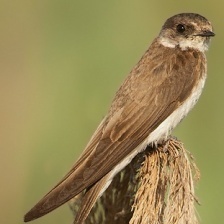
Species: SAND MARTIN
Scientific name: RIPARIA RIPARIA